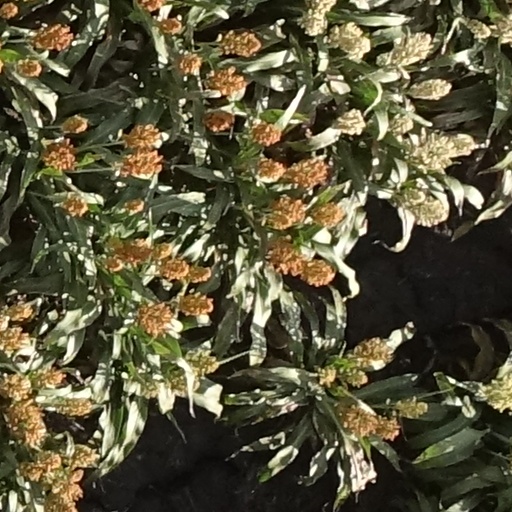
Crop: sorghum